E-boat

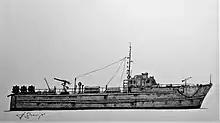
Schnellboot-26

The other eight boats ("S30" to "S37") were 2.18 m (7 ft 2in) shorter than the "S26" type and 22 cm (8.66 in) narrower. This is because their engines were the 16-cylinder (2,000 hp) Daimler-Benz MB502 diesels. They were originally ordered on 9 August (a week after "S26" to "S29") for the Chinese (Nationalist) Navy (the last two initially from Naglo, Berlin, but the contract was later switched to Lürssen), and were sequestered for use by the Kriegsmarine. As they were already under construction at the outbreak of war, they were mostly completed before the "S26" type boats.